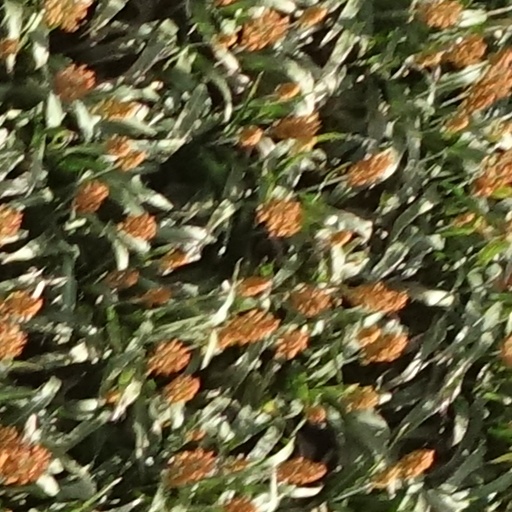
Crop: sorghum